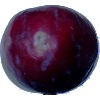
Label: Plum 2